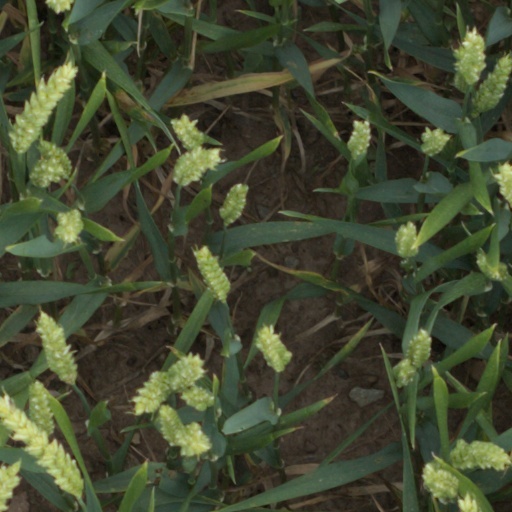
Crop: wheat